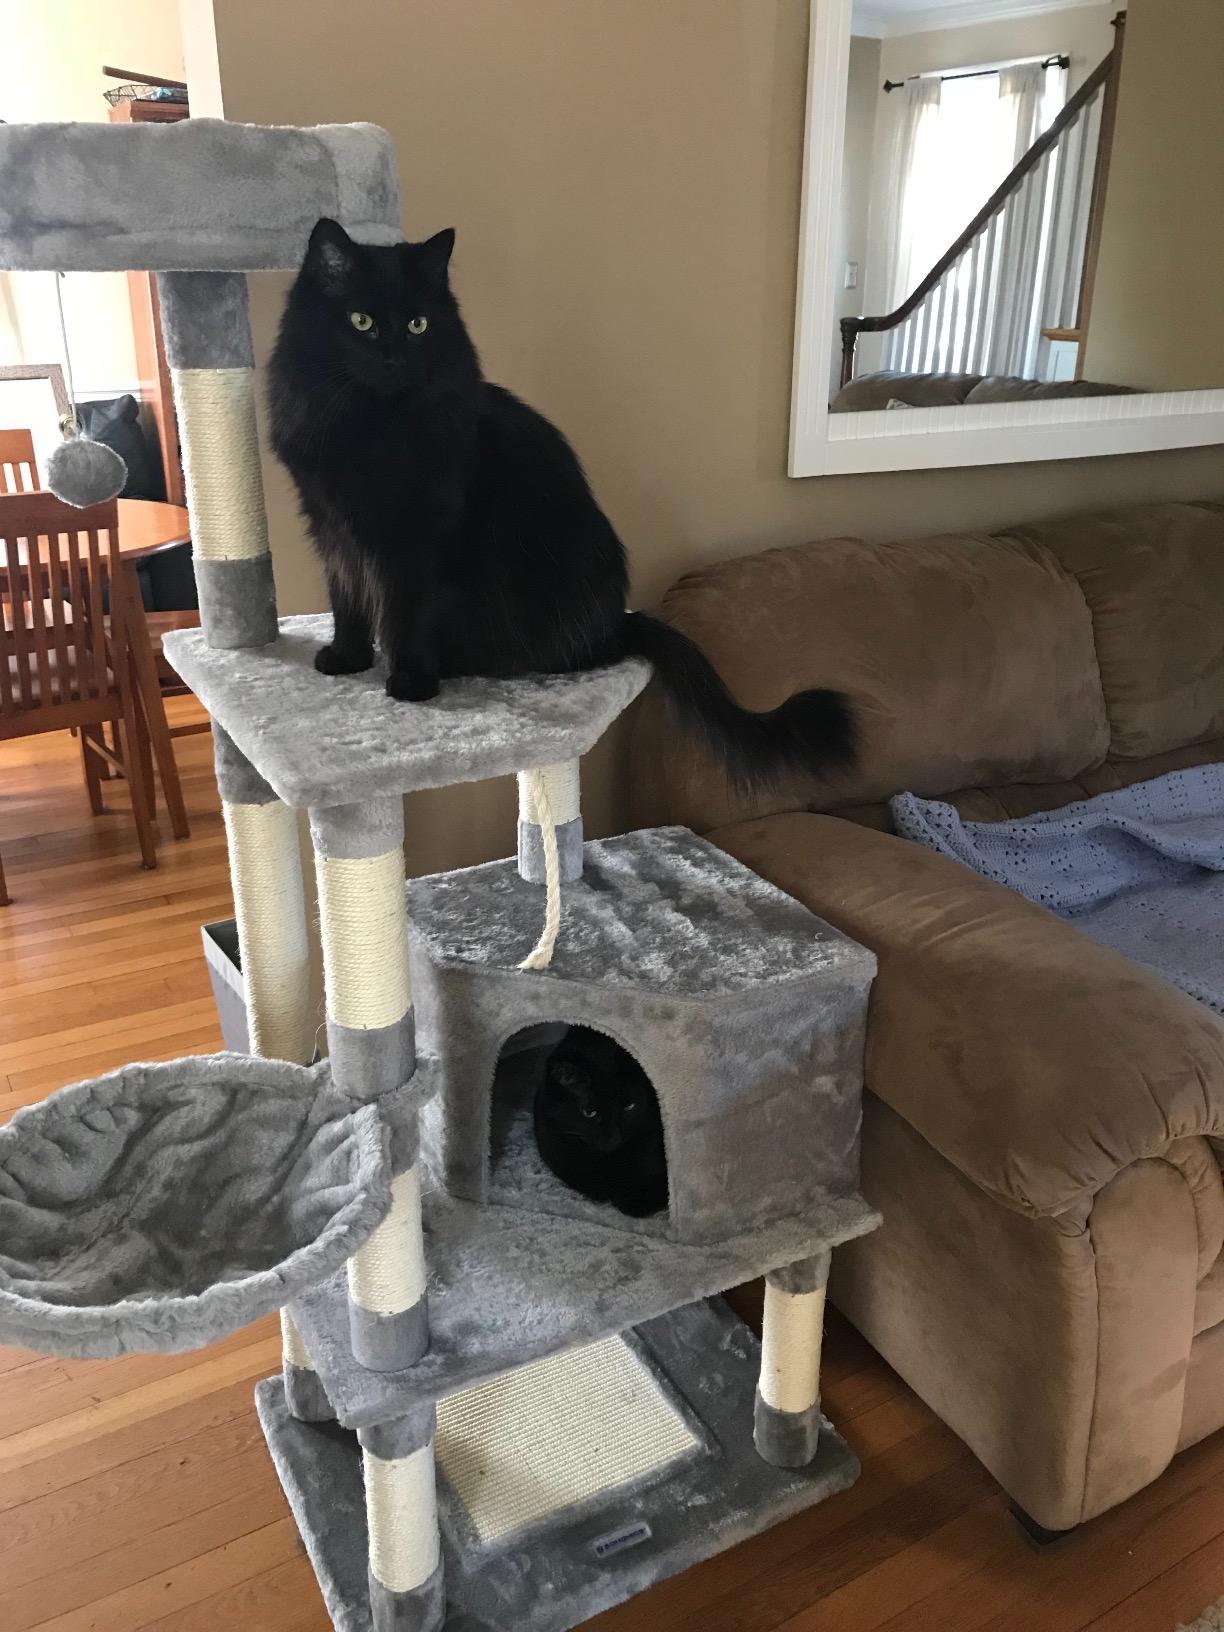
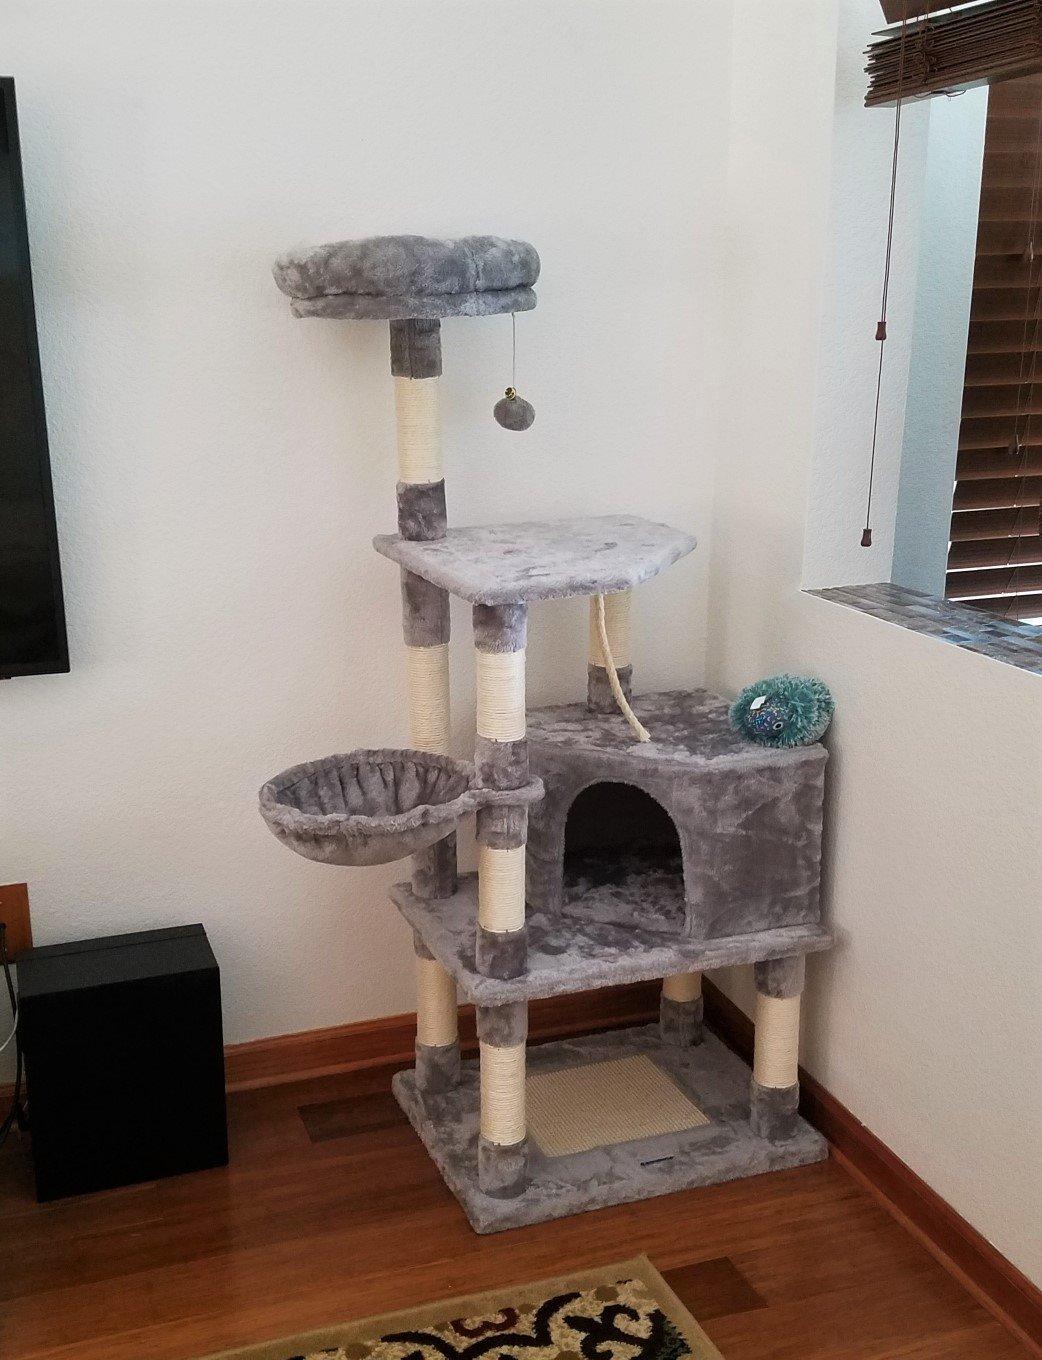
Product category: items_cat tree
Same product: yes